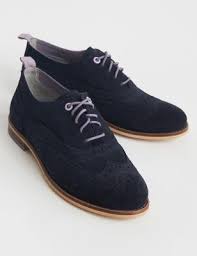
Label: Brogue